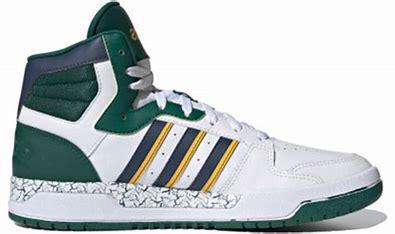
Brand: adidas
Model: neo Adidas NEO Entrap Mid